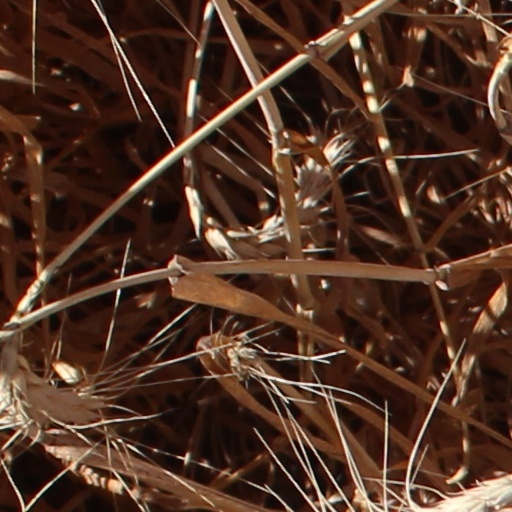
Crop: wheat